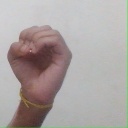
अक्षर: ऊ